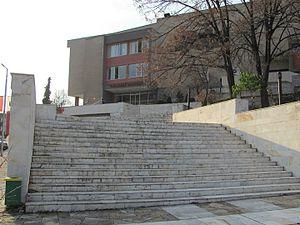
Ivaïlovgrad est une ville située dans le sud de la Bulgarie.